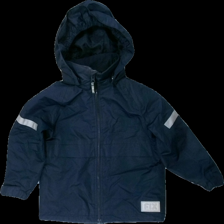
View: front
Type: Jacket
Category: Men
Brand: Fix (Lindex)
Colors: Blue
Material: 76% polyester, 24% acrylic
Cut: Regular
Size: 110
Season: All
Stains: Minor
Price range: 50-100
Recommended usage: Export